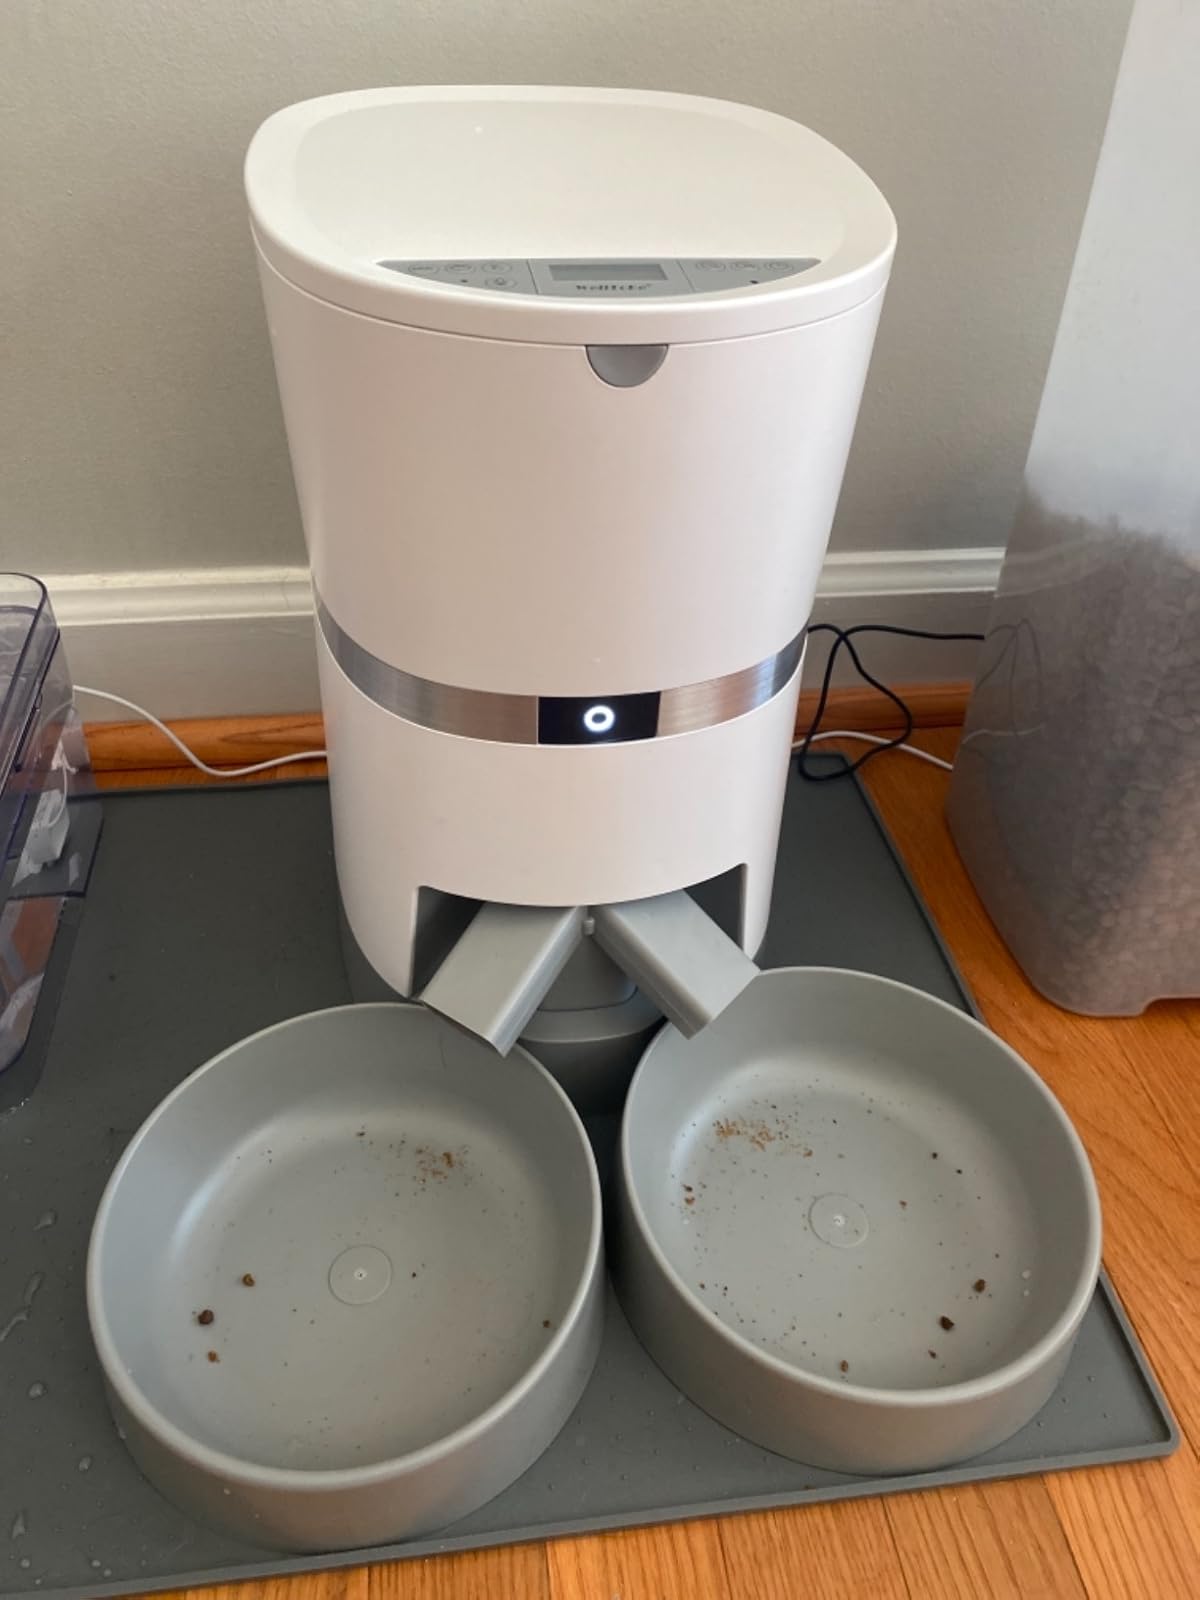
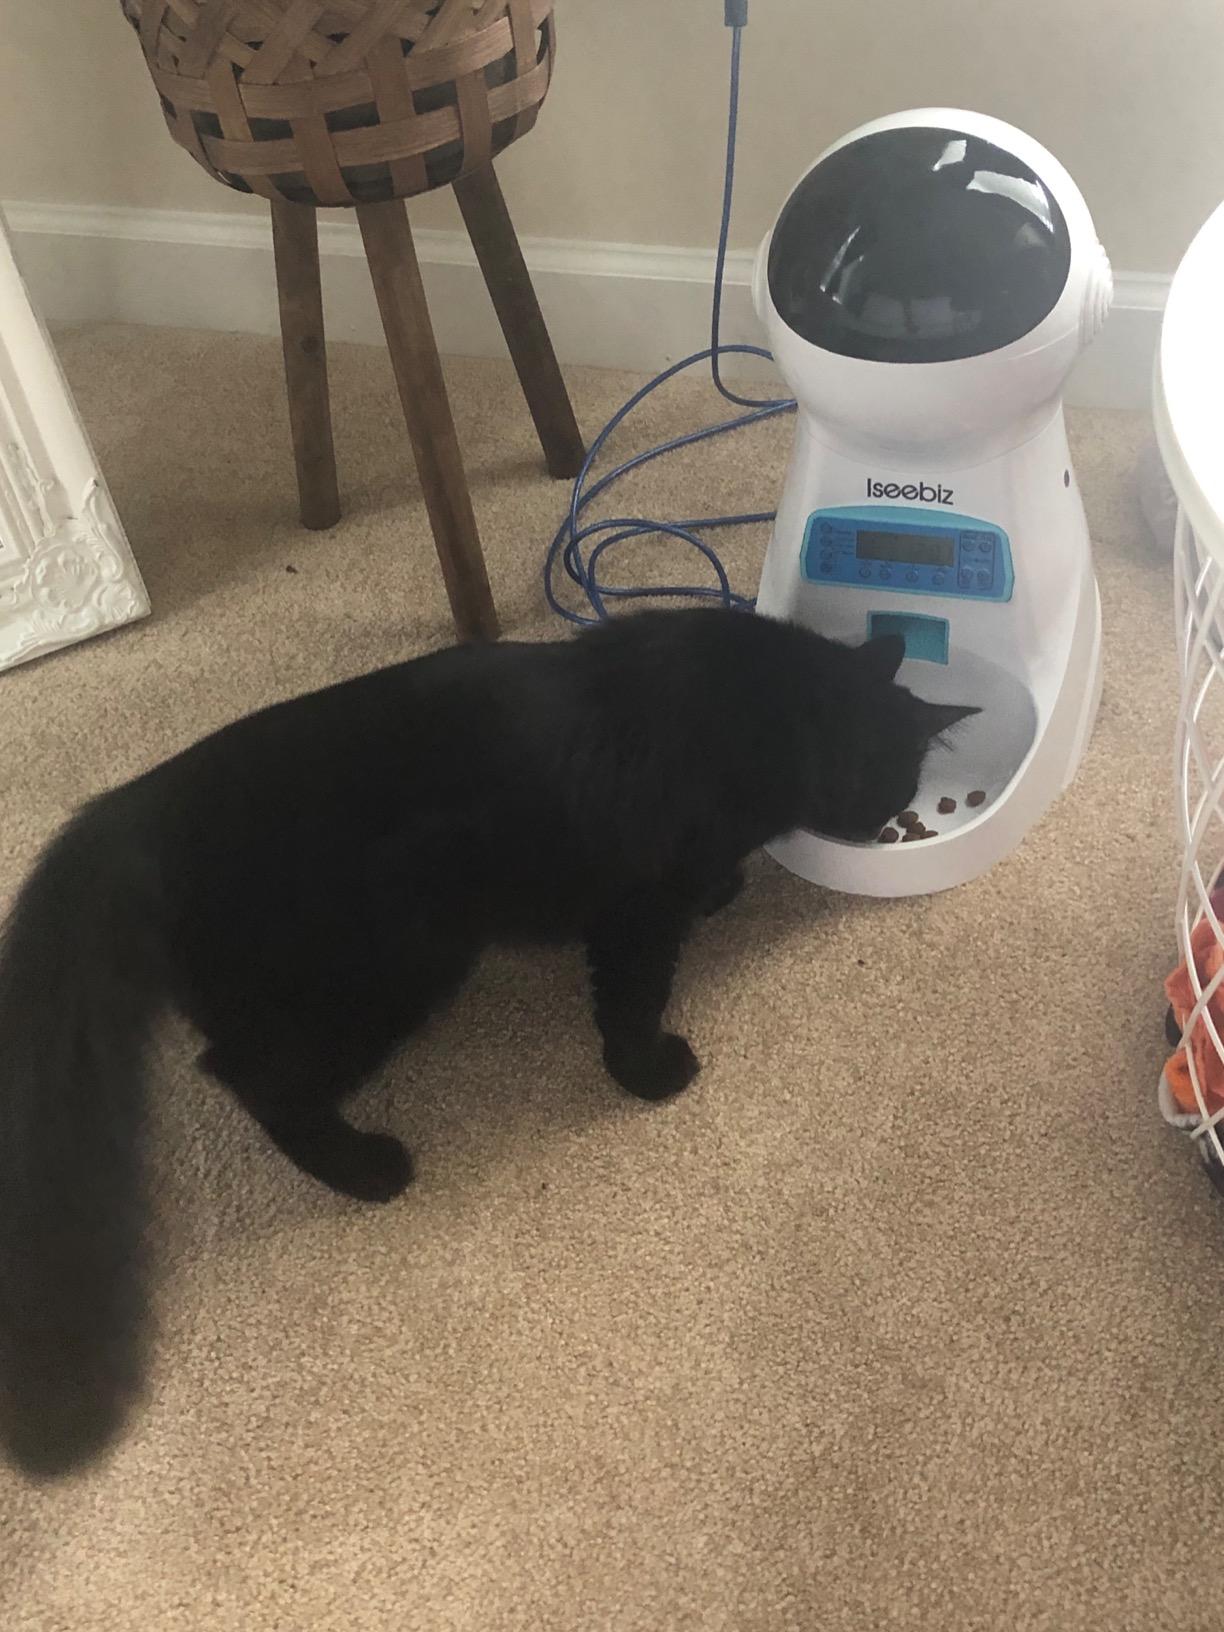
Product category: items_feeder
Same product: no